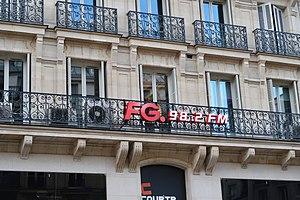
Siège de Radio FG, 51 rue de Rivoli (Paris, 1er).
Radio FG est une station de radio musicale française diffusant principalement house et techno depuis ses studios situés à Paris.